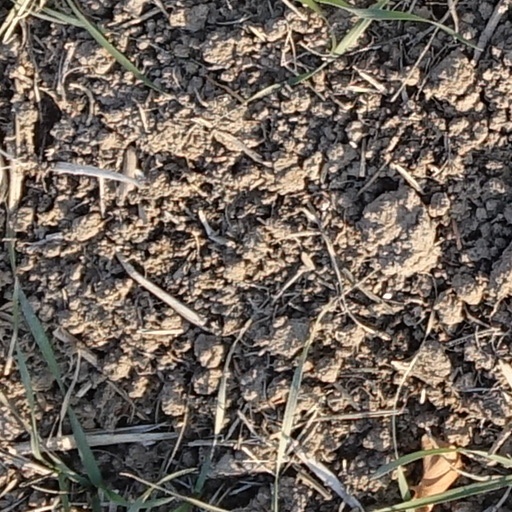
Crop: wheat